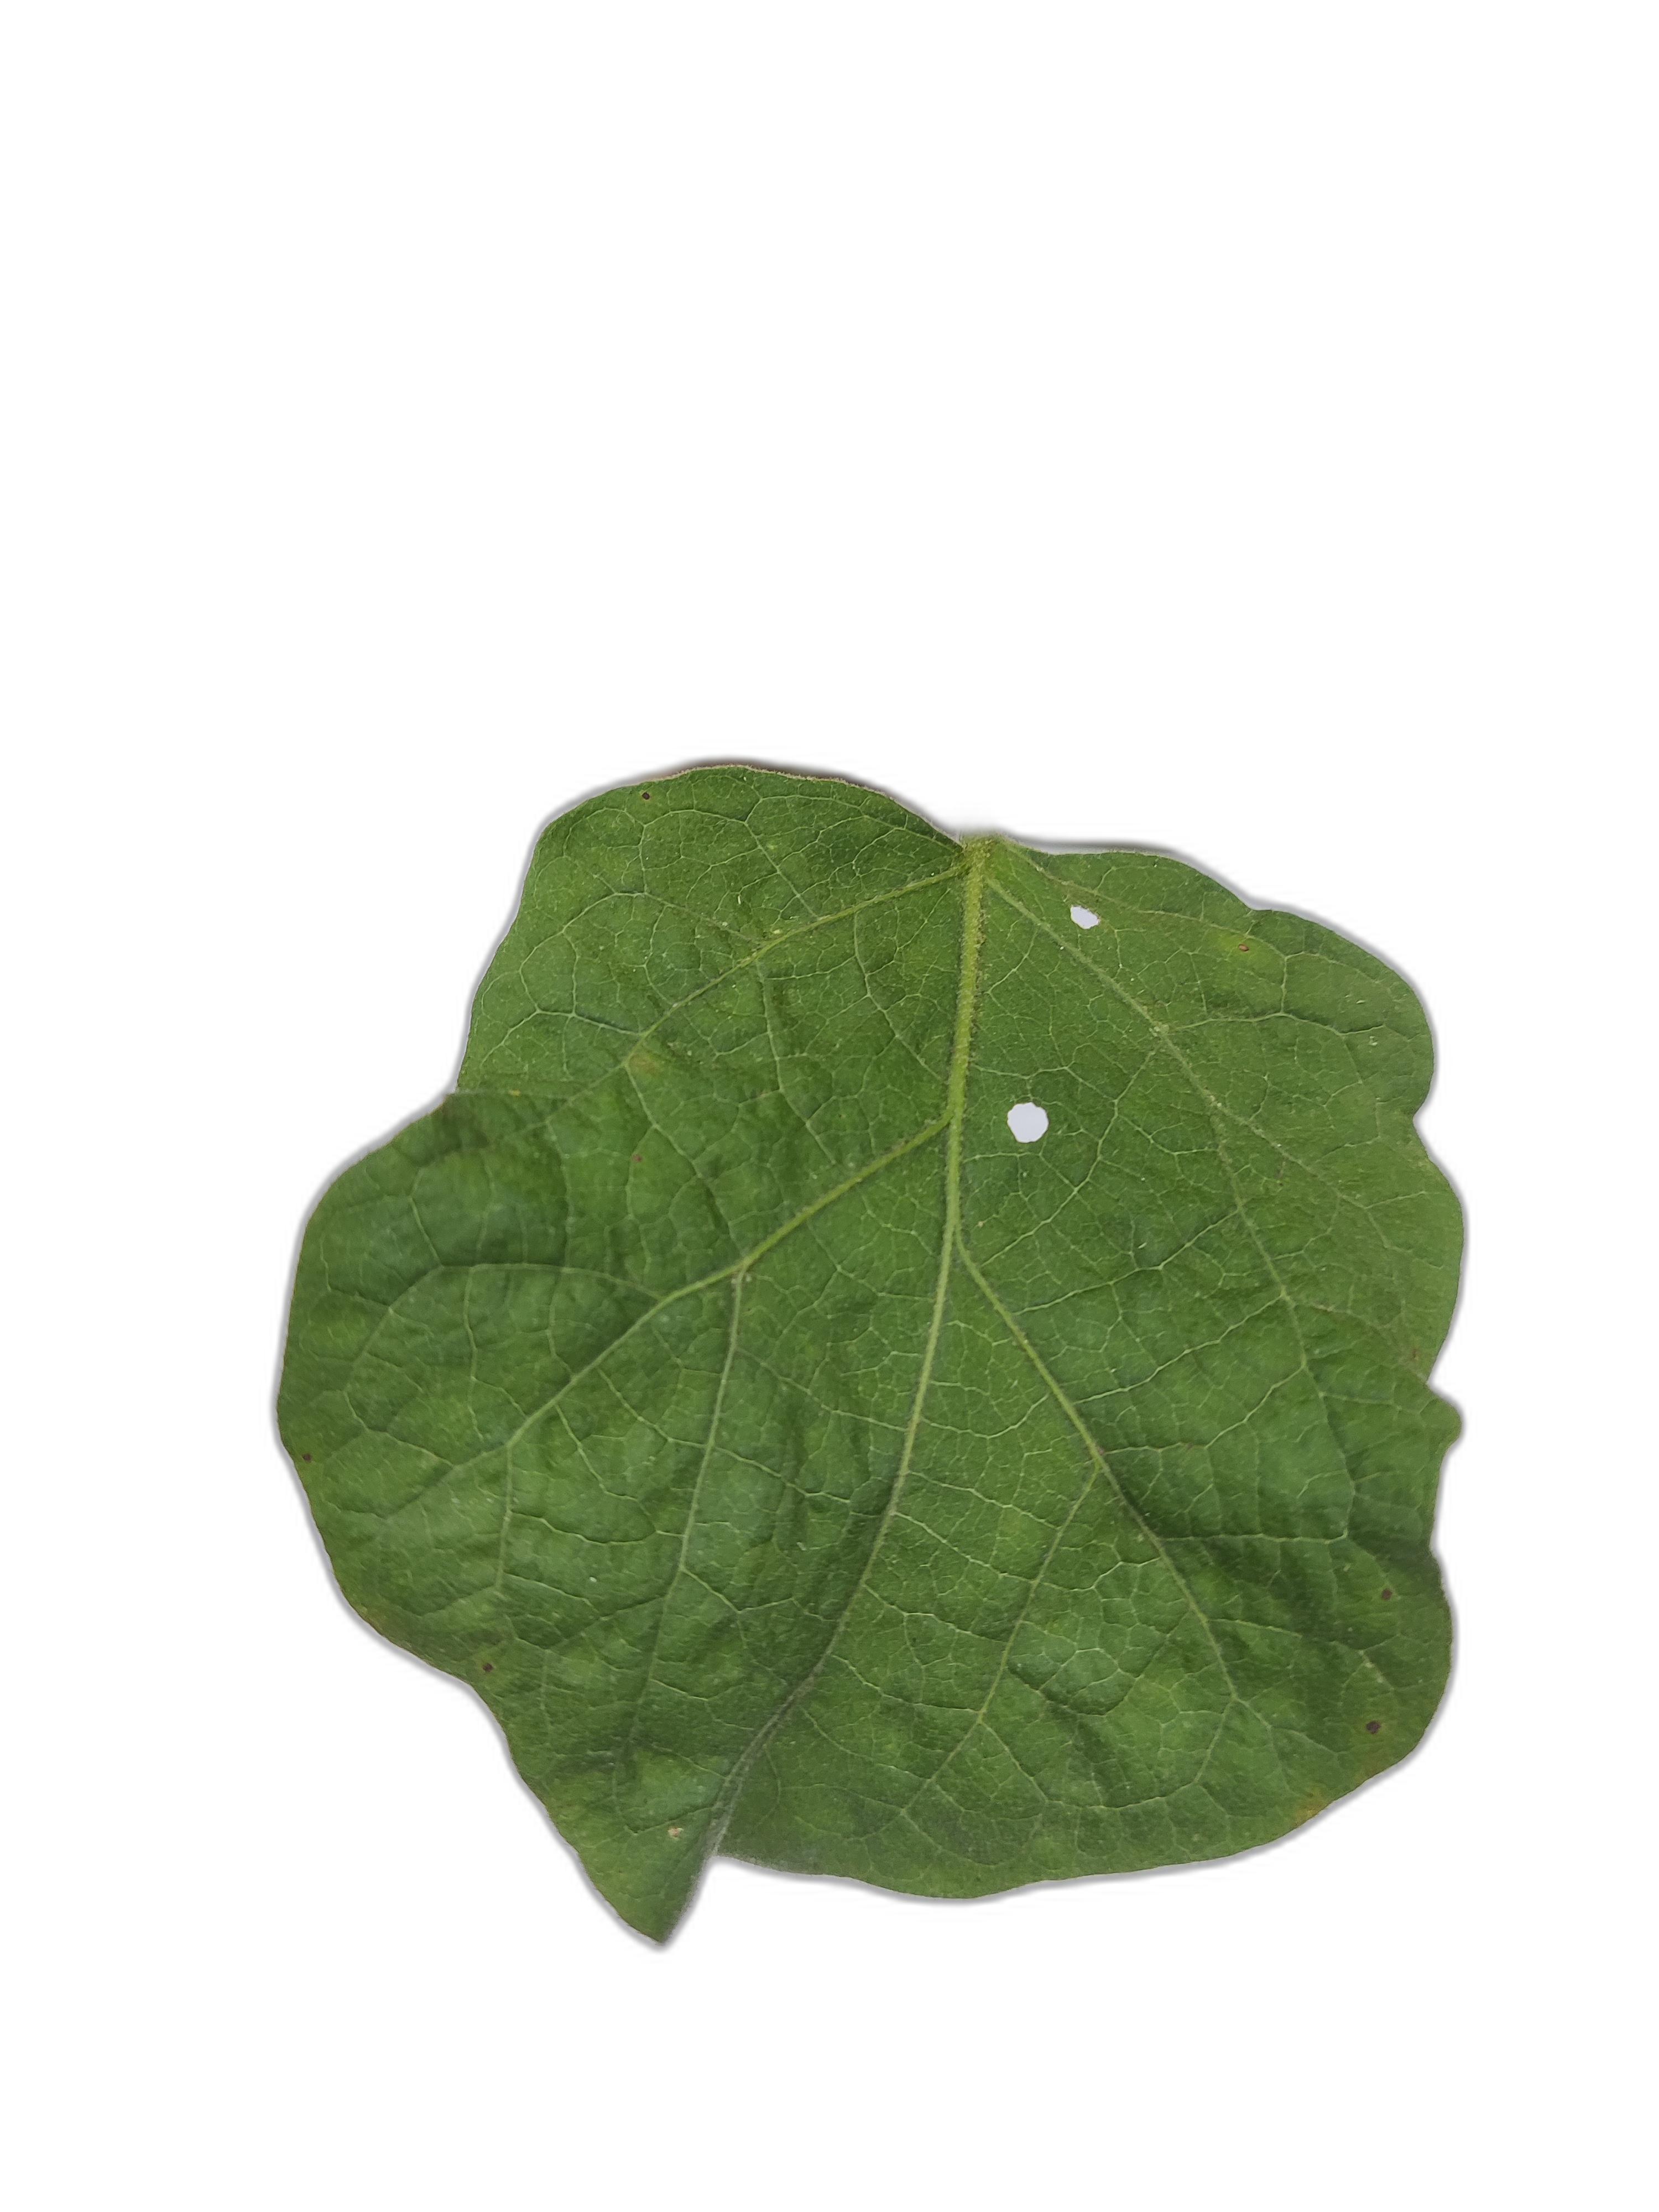
Label: Healthy Leaf